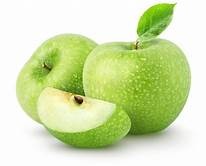
Label: apple